Wildest Dreams (Brandy song)

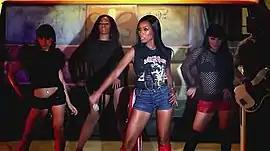
Norwood along with her background dancers in a sequence from the "Wildest Dreams" video.

The video garnered a generally positive reception by reviewers. Keenan Higgins from "Vibe" magazine wrote that the clip felt like a celebration of the success of the "Two Eleven" album and commented "it's definitely great to see Brandy back at it, and killing it like it's 1998 all over again." Melinda Newman, writing for "HitFix", found that Norwood was bringing it "old school with the new video." Though she questioned why "there's no room in the video for anything other than Brandy's legs", she declared it as "sexy without ever crossing a line." Sam Lansky of "Idolator" remarked that Norwood was "keeping it simple in the video," and complimented "how effectively Brandy works out that choreography: Wearing high-waisted shorts and looking like she's about 80% legs, Brandy shows she can still pop with the best of 'em. It's clean and elegant. Even with crazy competition, Brandy still does R&B better than the rest." "Juicy" magazine writer Shirea L. Carroll stated the clip was "filled with Beyoncé-esque choreography," which was proving that Norwood "knows how to make 90s R&B current." Blogging website Perezhilton.com called the video "dandy and will make you do the opposite facial expression of the frowny."